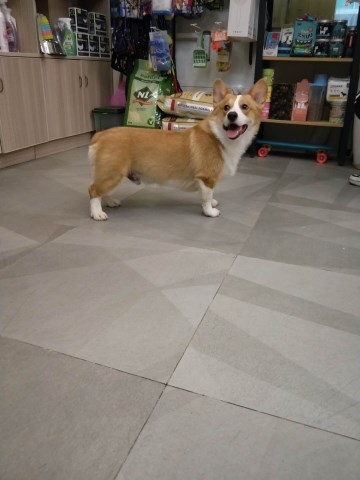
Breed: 2909-n000116-Cardigan